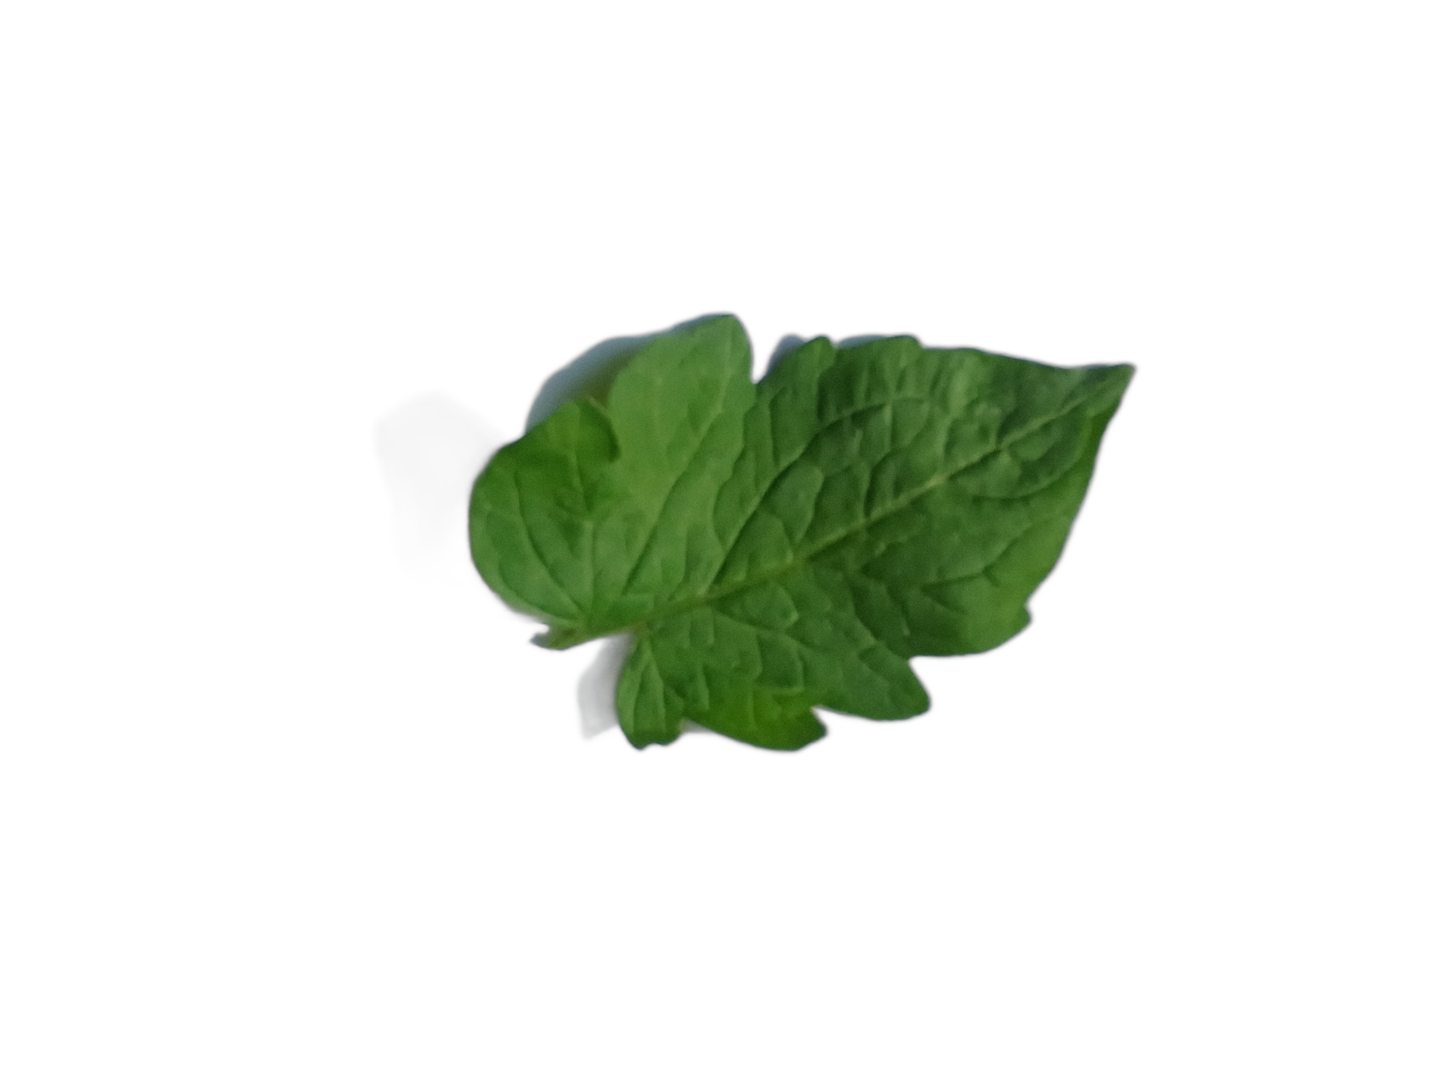
Crop: Tomato
Label: Healthy